College of Agriculture, Health, and Natural Resources

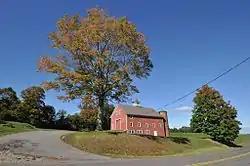
Jacobson Barn, acquired by the Storrs Agricultural College in 1911, on Horsebarn Hill, Storrs, Conn.

The University of Connecticut's College of Agriculture, Health, and Natural Resources (CAHNR) is the oldest of UConn's fourteen colleges, and teaches a wide range of subjects. It is the oldest agricultural school in Connecticut, originally established with two purposes, conducting agriculture research and teaching practical skills to modernize farming. The college describes its mission as working "toward a global sustainable future." To that end, besides conducting research and teaching, the college's faculty also work together with Connecticut communities on projects related to food systems, agriculture, human health, nutrition and physical activity, and environmental science.